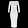
Label: Dress